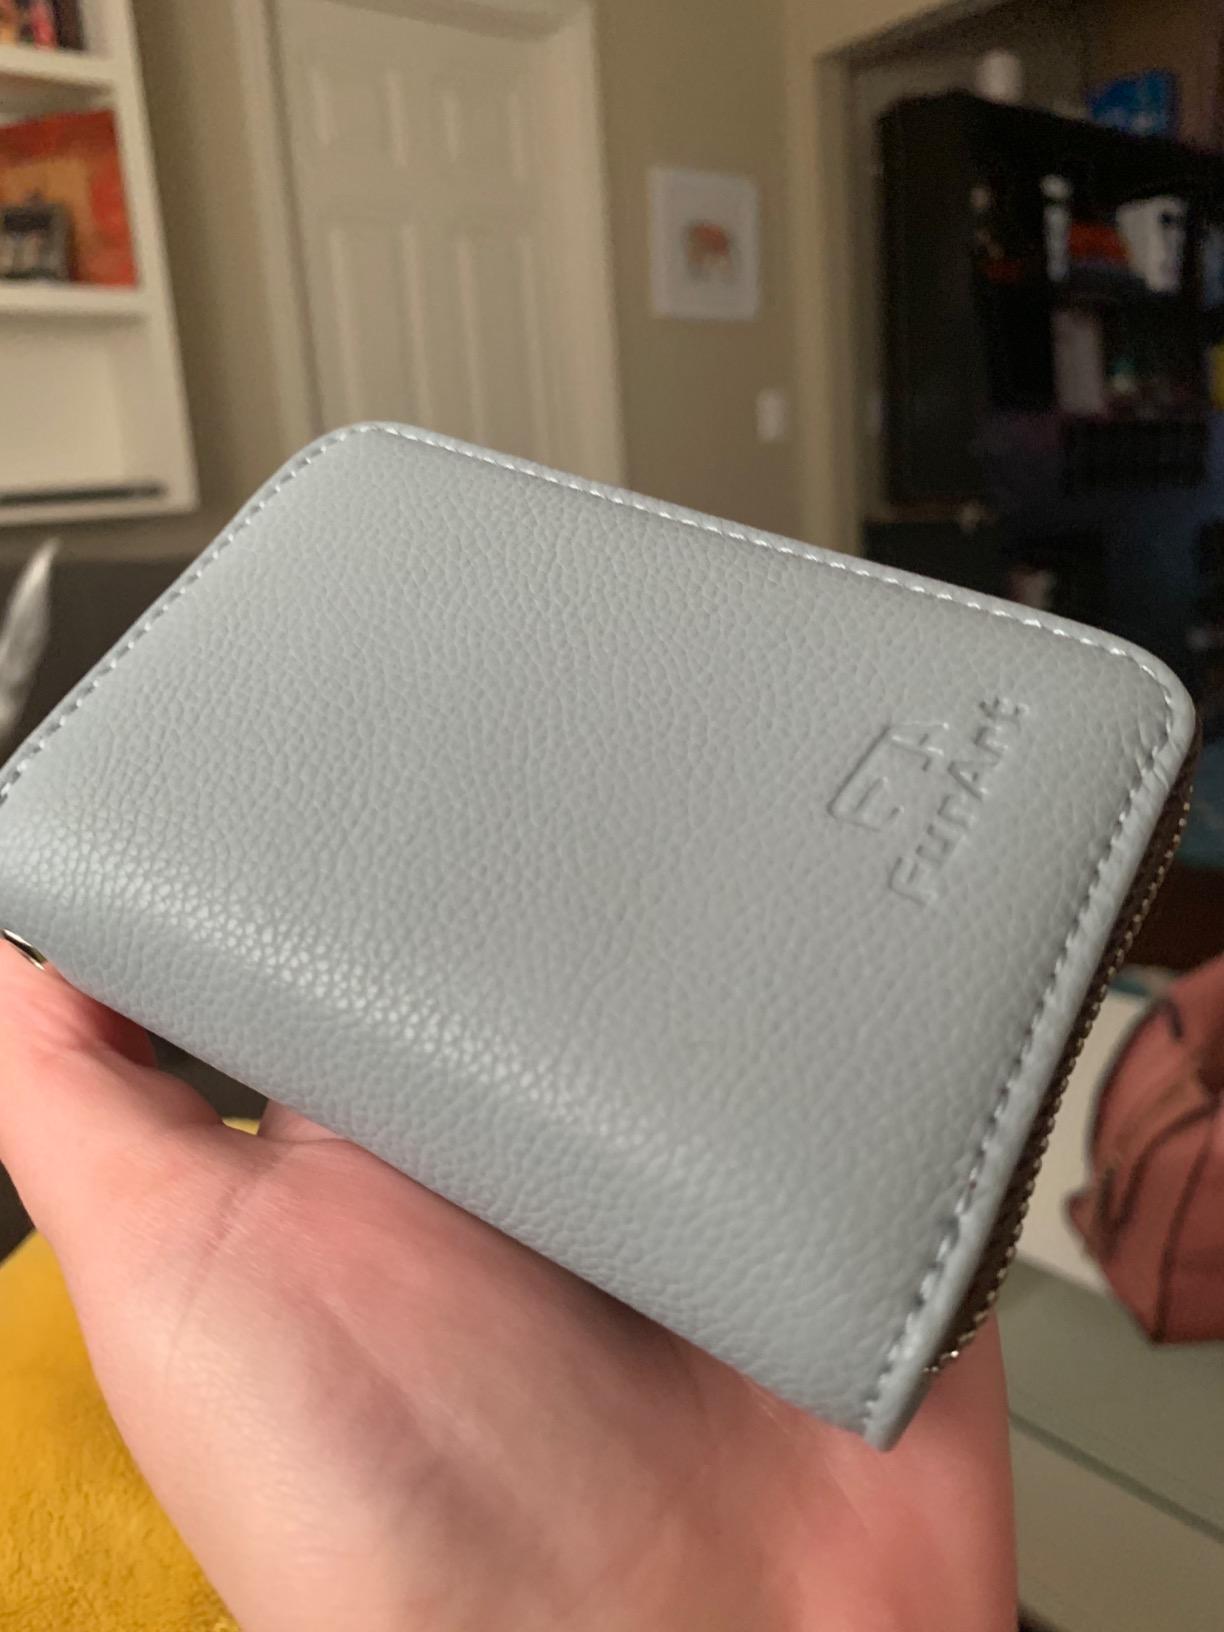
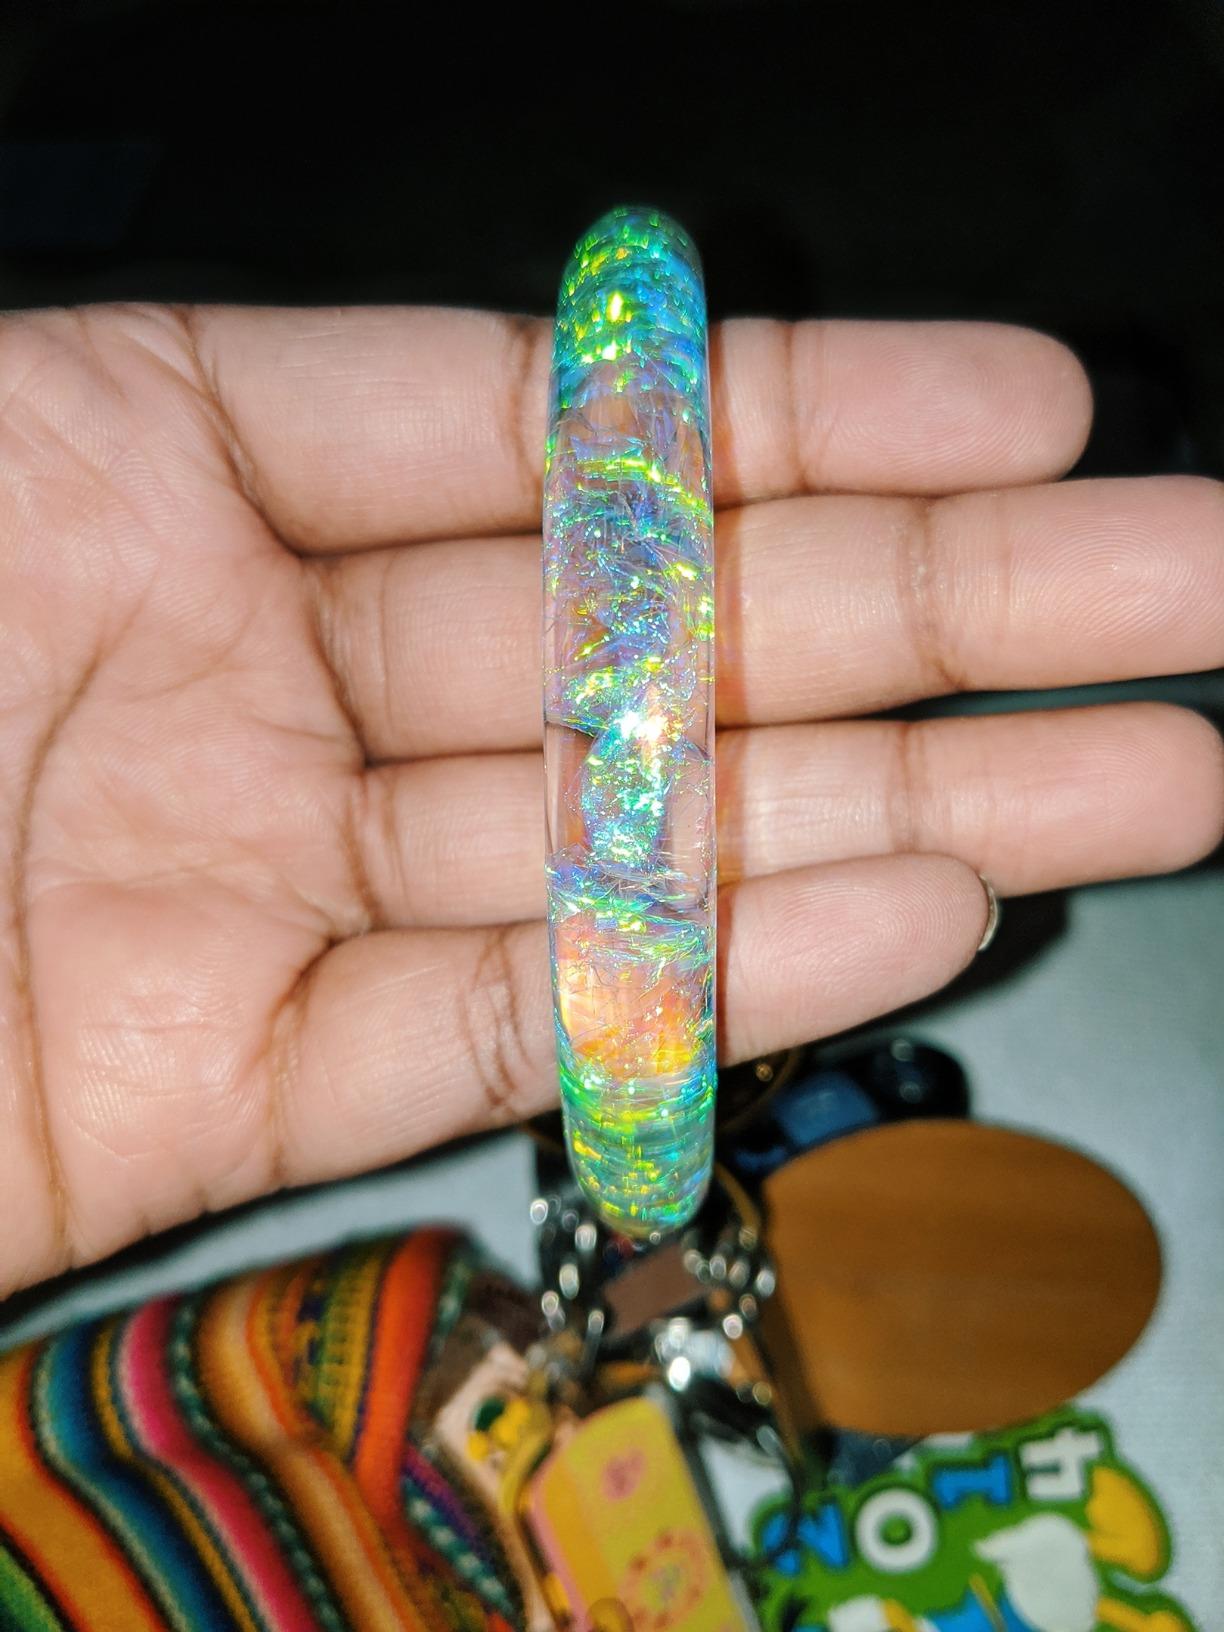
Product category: accessories_keychain
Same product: no